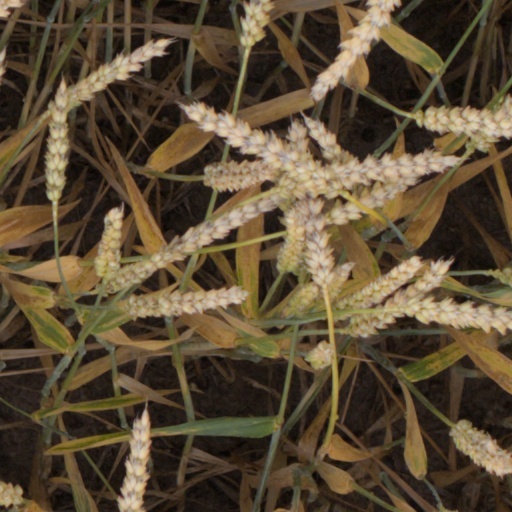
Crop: wheat